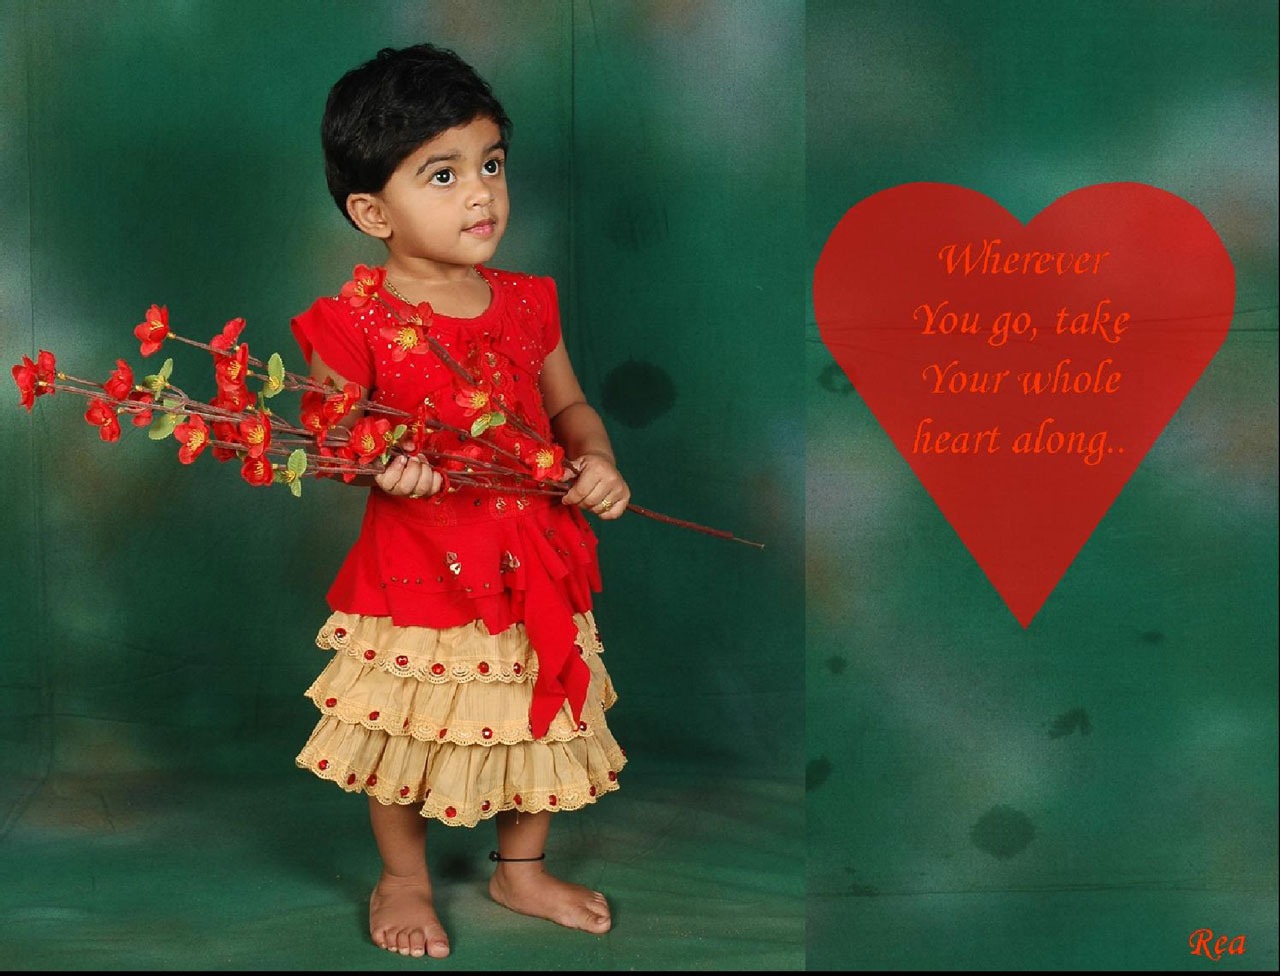
girl, cute, sign, love, heart, dance, red, symbol, child, flowers, slogan